Phil Hurley

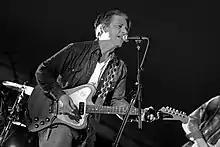
Hurley performing in 2020

Phil Hurley is an American singer, songwriter, and musician best known for being a founding member of Gigolo Aunts, Stonehoney, and South Austin Moonlighters. He toured extensively as the lead guitarist for Tracy Bonham, Jimmy LaFave, and Fountains of Wayne, among others. Hurley co-wrote the theme songs for Lucky Louie and The Greg Behrendt Show, as well as having many of his songs used in films and TV shows. Hurley released a solo acoustic album, "Nowhere Left to Run", in 2019.